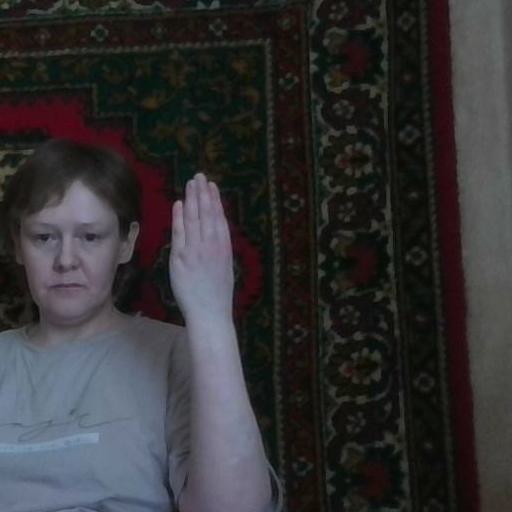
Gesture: stop_inverted